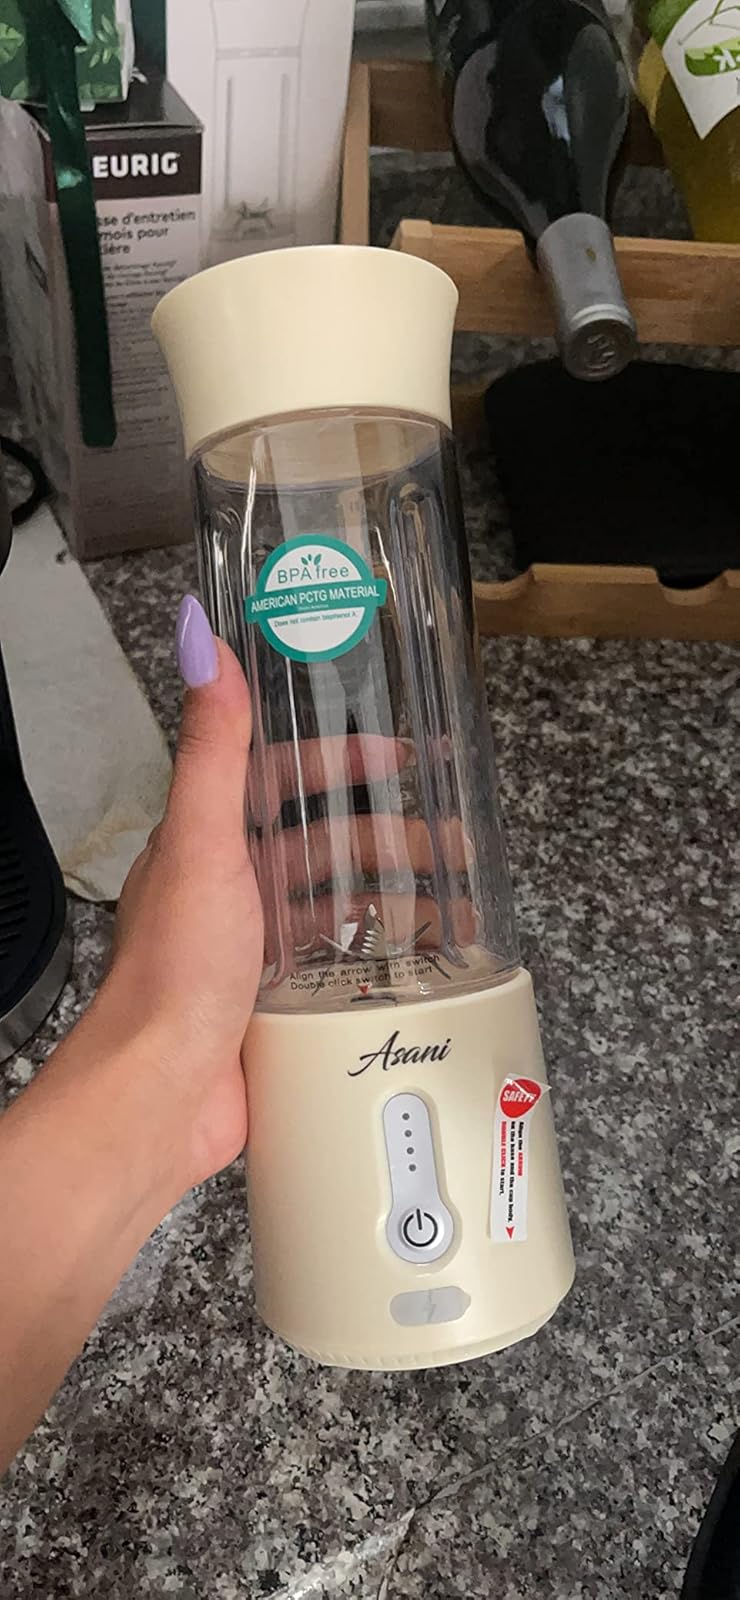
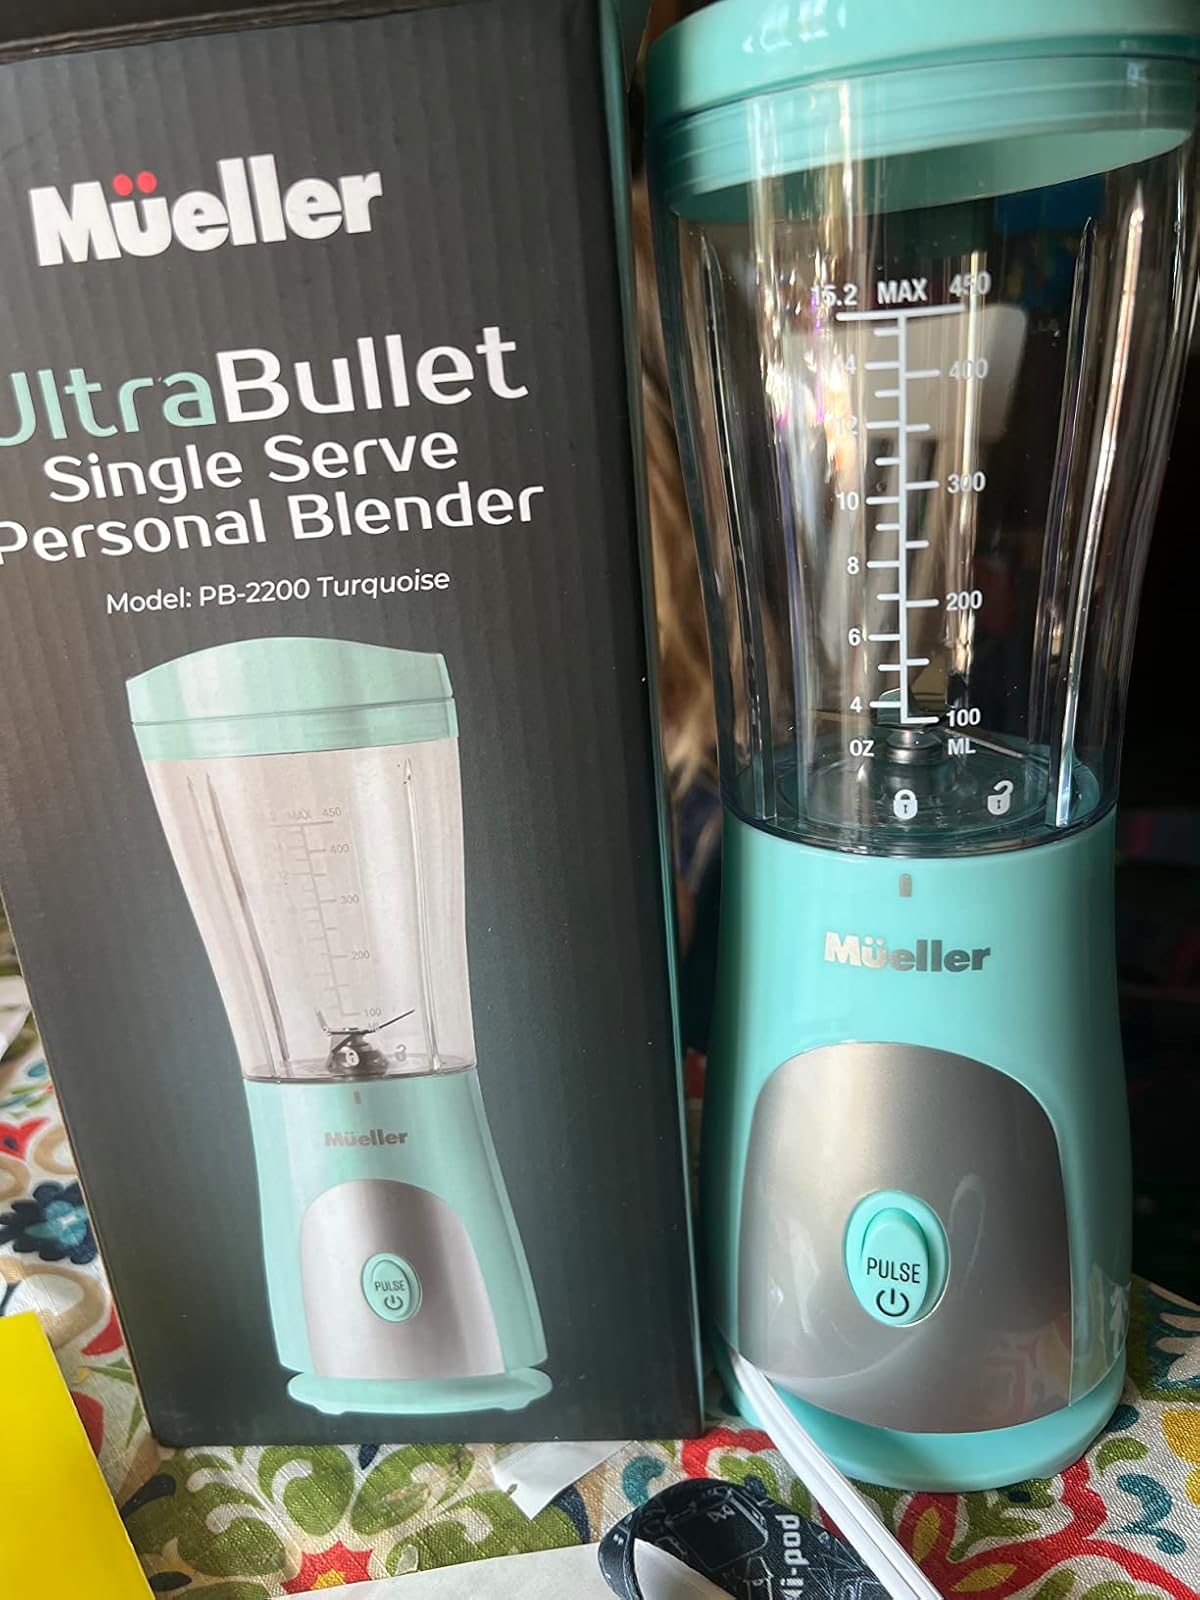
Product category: items_blender
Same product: no